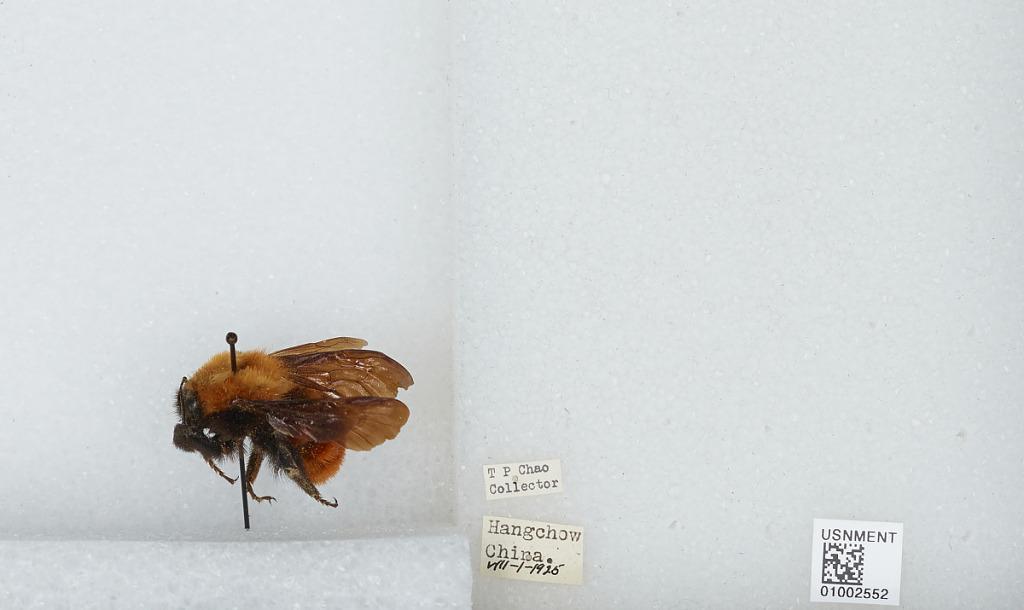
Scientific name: Bombus (Tricornibombus) atripes Smith
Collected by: T. Chao
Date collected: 1925-8-1
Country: China
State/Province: Zhejiang
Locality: Hangzhou